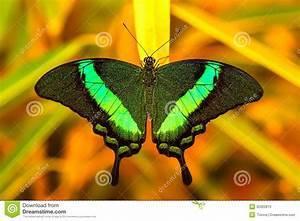
butterfly